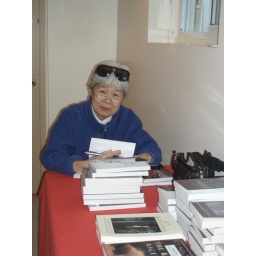
Joy signs copies of her books in preparation for sale.